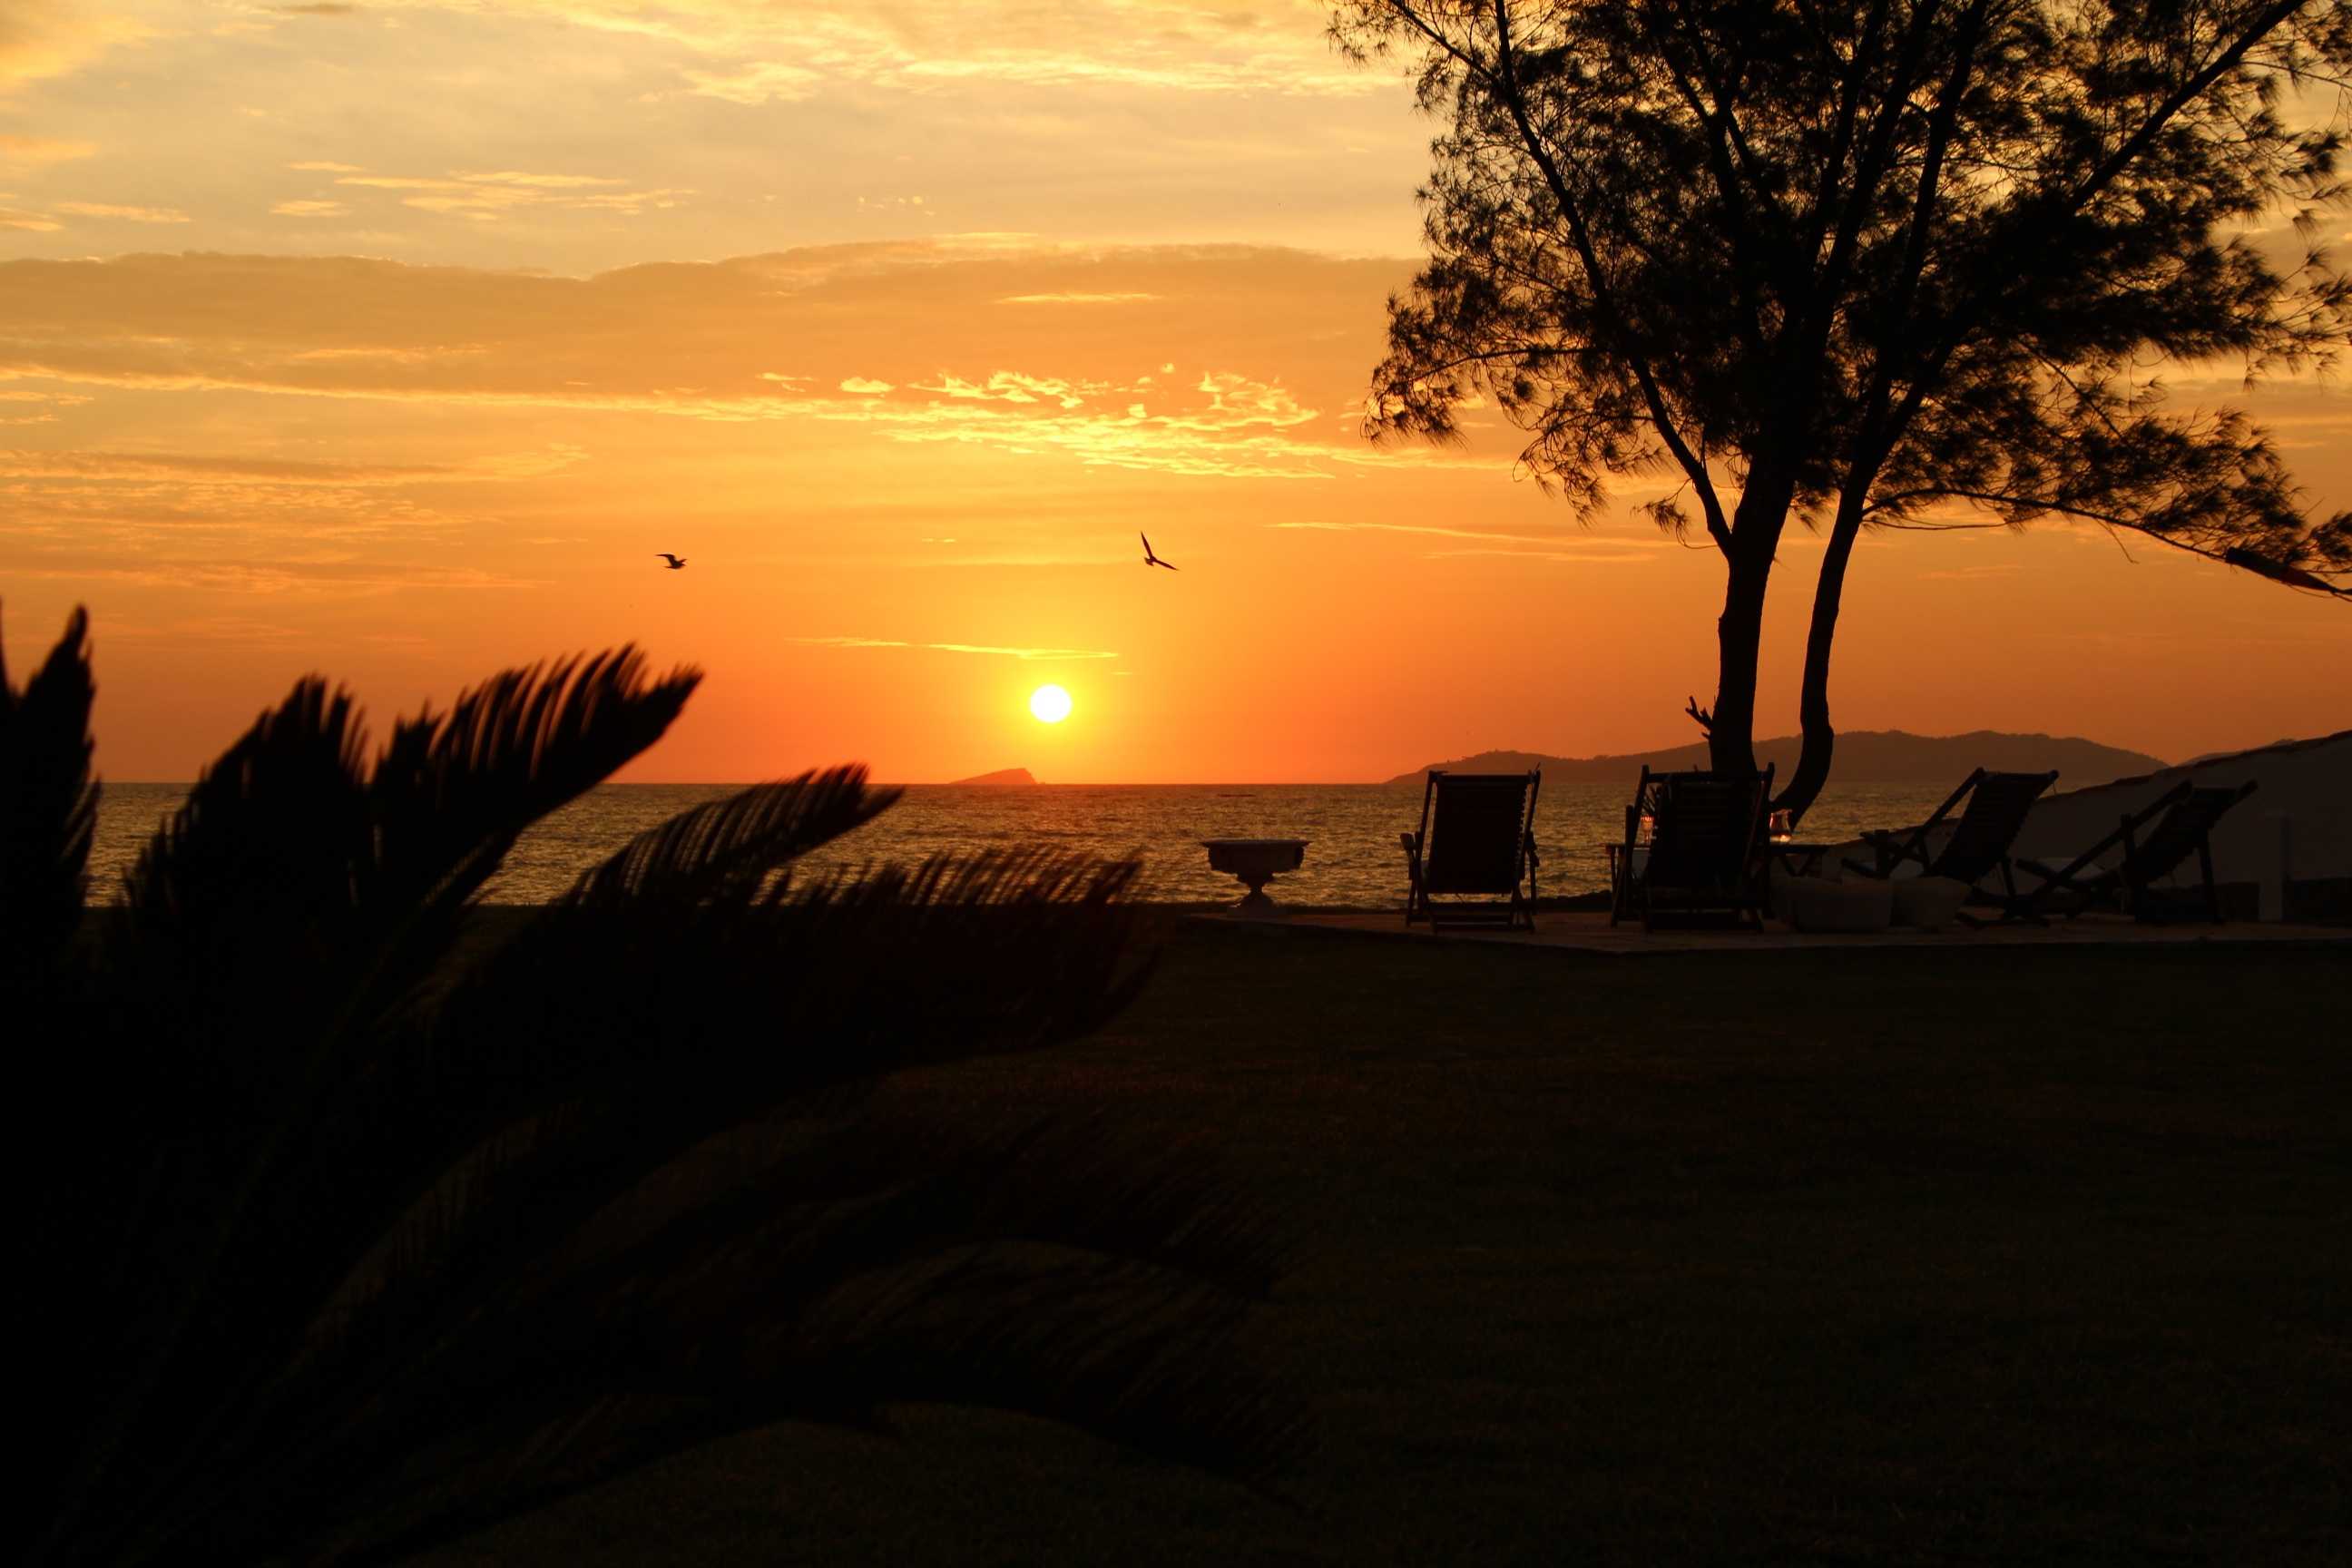
beach, landscape, sea, coast, nature, ocean, horizon, sky, sun, sunrise, sunset, sunlight, morning, dawn, dusk, evening, holidays, mar, sol, afterglow, against light, dusk dawn